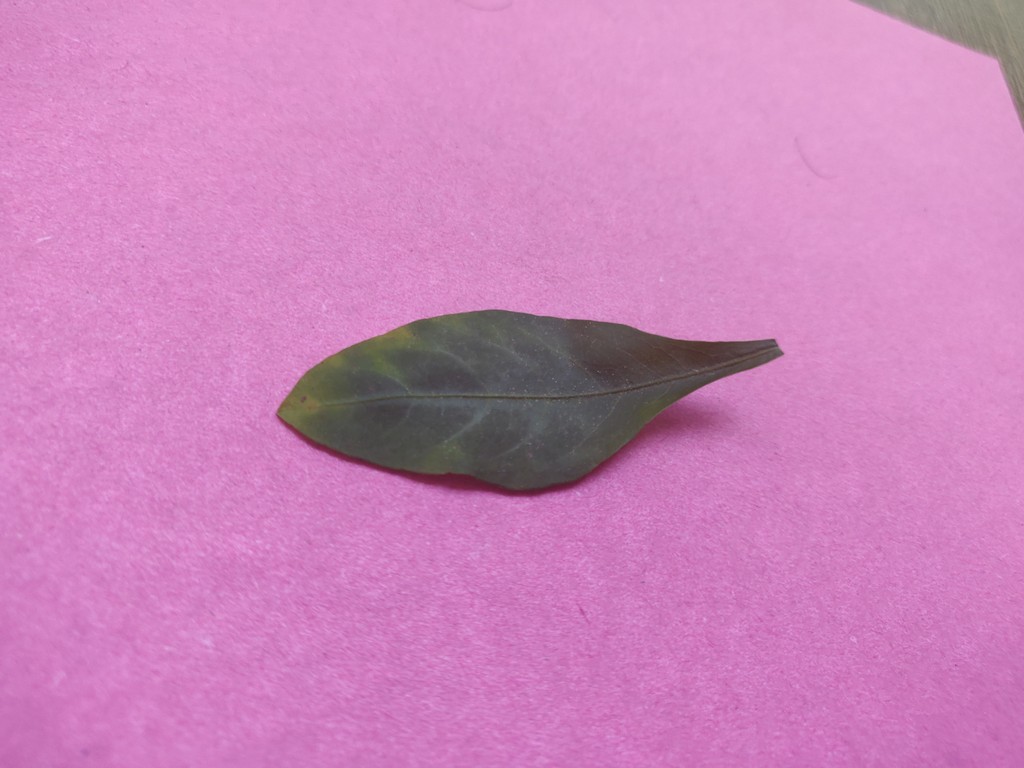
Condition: Unhealthy
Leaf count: single
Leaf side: front